Superstars on the Superstation

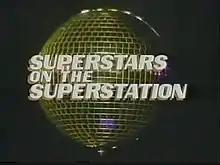

Superstars on the Superstation was a televised professional wrestling event, presented by Jim Crockett Promotions, filmed in advance at the Omni in Atlanta, Georgia, airing on TBS on February 7, 1986. The event drew 10,000 fans to the Omni, while the broadcast had a Nielsen ratings of 3.2.